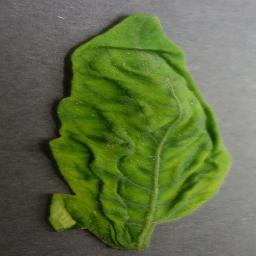
Label: Tomato___Tomato_Yellow_Leaf_Curl_Virus